Les Harris (businessman)

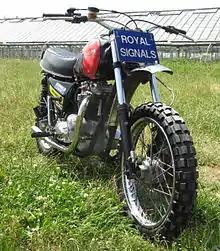
Royal Signals Motorcycle Display Team Triumph TR7V Tiger built under licence by LF Harris

Harris died at Torbay Hospital on 17 February 2009, aged 69, from a long-term illness of more than ten years. His company built the Triumph Tiger motorcycles used by the White Helmets Motorcycle Display Team, part of the Royal Corps of Signals. At his funeral at St Matthias Church, Torquay, six soldiers from the team carried his coffin and provided a 'throttle roar' in his memory.